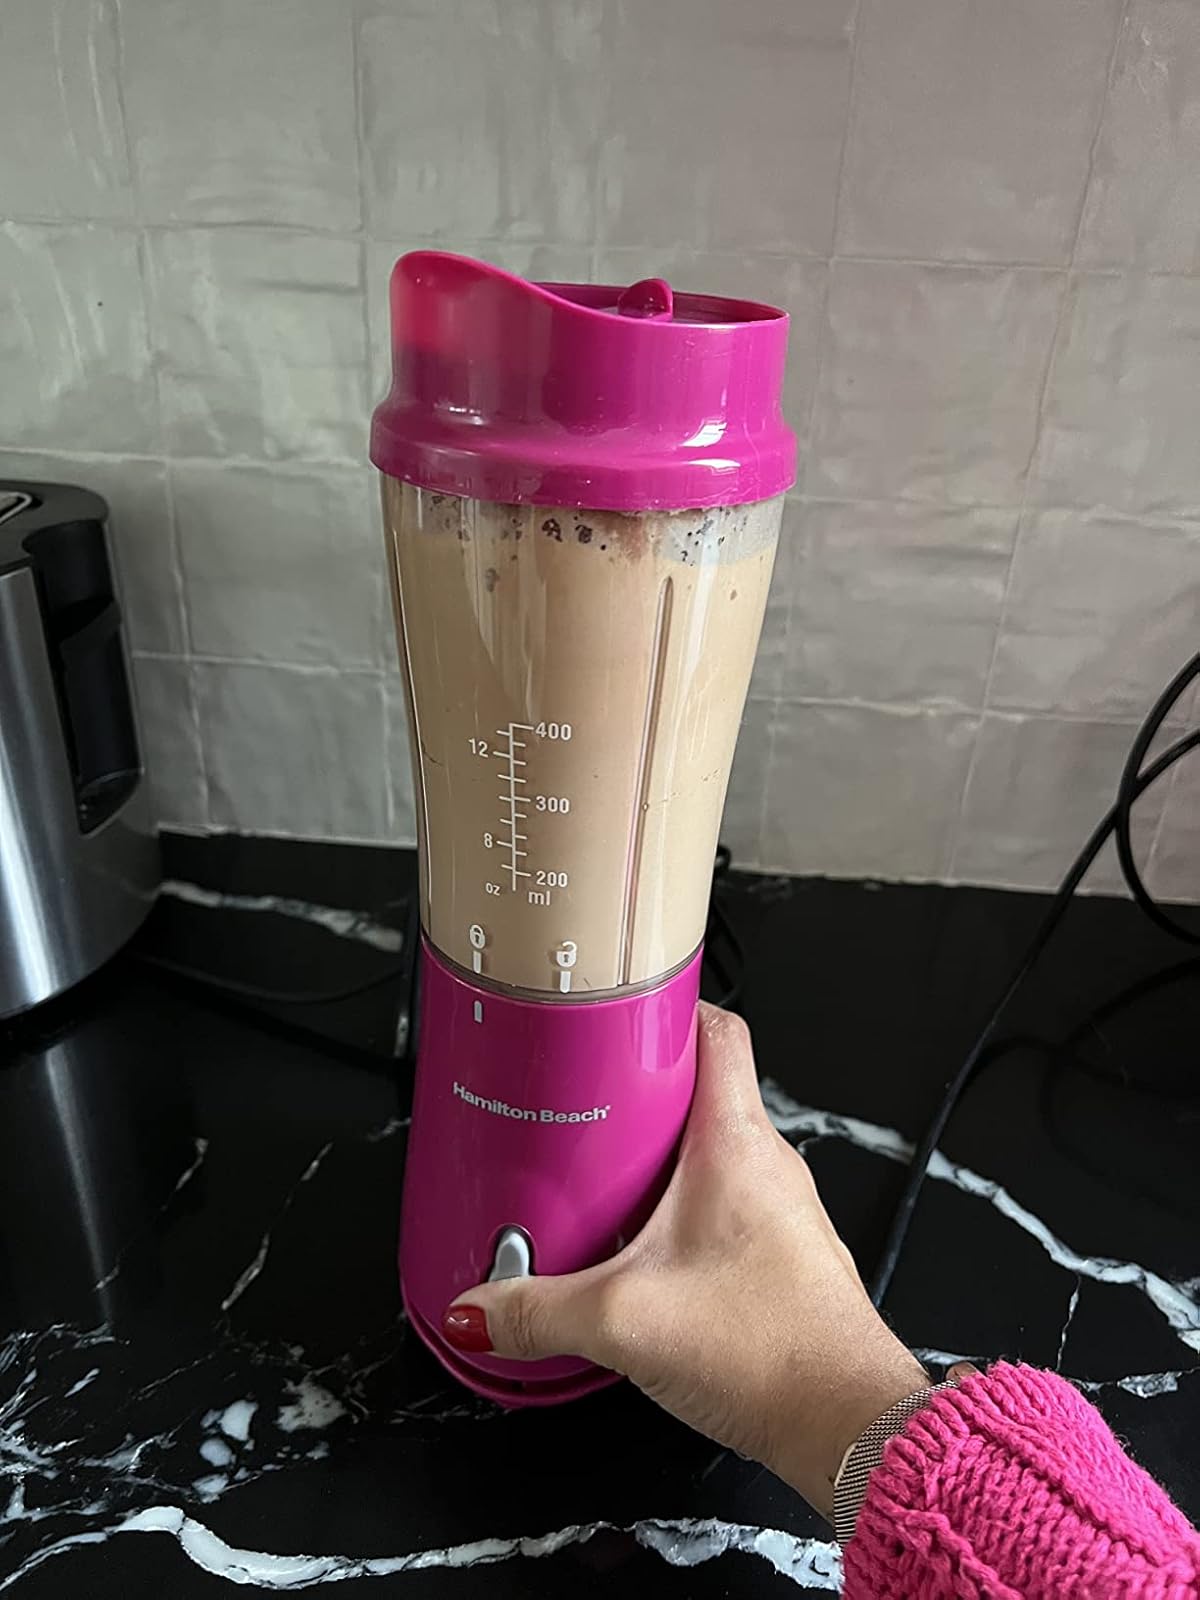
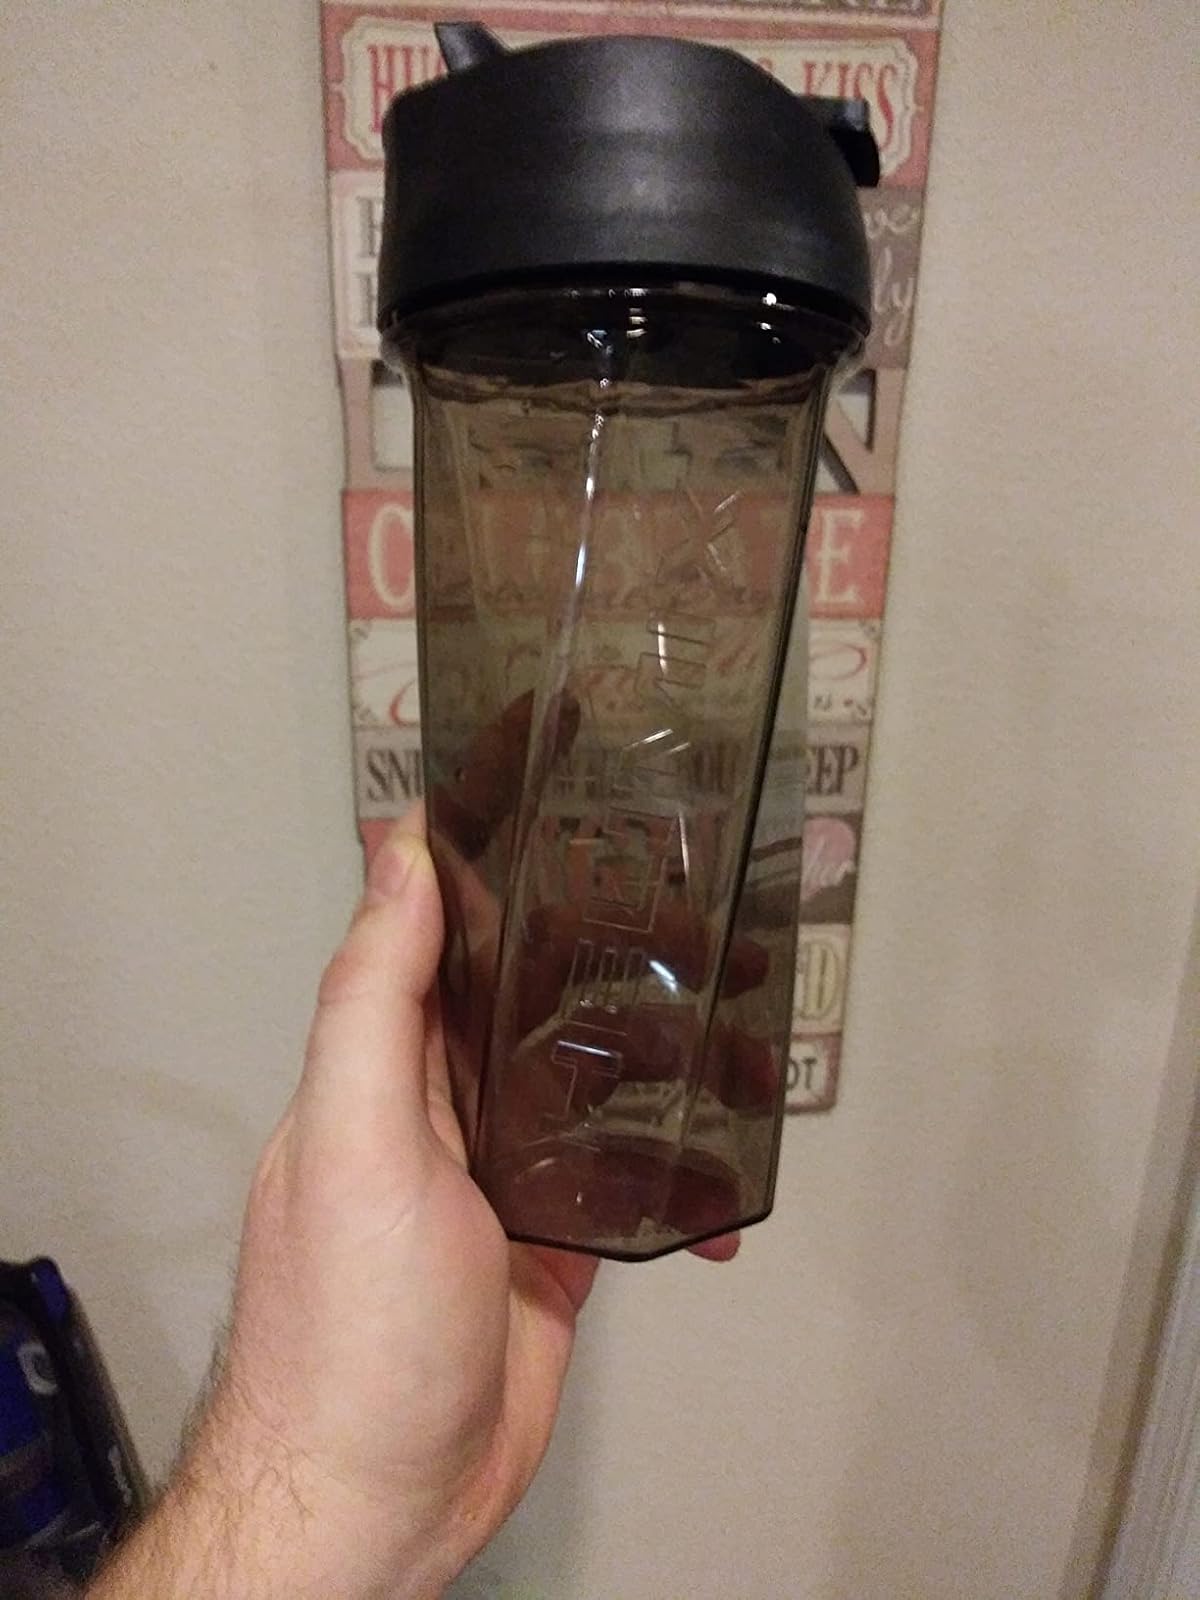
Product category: items_blender
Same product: no